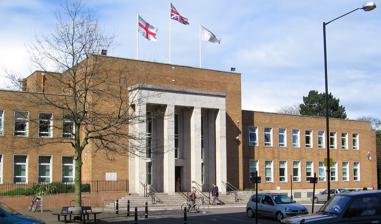
Building: Rugby Town Hall
Country: United Kingdom
Year built: 1961
Municipal building in Rugby, Warwickshire, England Rugby Town Hall Rugby Town Hall General information Architectural style Neo-Georgian Location Evreux Way, Rugby, Warwickshire Coordinates 52°22′31″N 1°15′49″W / 52.375337°N 1.263575°W / 52.375337; -1.263575 Inaugurated 1961 Owner Rugby Borough Council Design and construction Architect(s) Ernest Prestwich Rugby Town Hall is a municipal building on Evreux Way in the town centre of Rugby , Warwickshire , England. The building is the headquarters of Rugby Borough Council . History Previous town halls Two previous town halls existed on High Street: The first one was built in 1857, designed by Edward Welby Pugin and James Murray, This town hall was built by a private company for profit, and was multi-purpose, containing indoor markets, shops, an assembly room, a library, and a room for official business by the County Court and Magistrates. An extension was made in 1919. This building was not used by the local council however, who had their offices on Windmill Lane until 1900. In 1906, the building was sold to a theatrical company, and in 1911 it was converted into a cinema called Vint's Palace of Varieties. Most of the building except for the extension was destroyed by a fire in 1921, and was replaced by a building which was until 2009 a Woolworths shop. The second Town Hall, this one being a municipal building which housed the local council dated from 1900, in a building constructed using money left in the will of George Charles Benn, who in his will of 1895 left £6,000 to the local council to construct a building that would be useful to the town. It was constructed on the site of the former ‘Shoulder of Mutton Inn’. It was used by the council until 1937, when they moved to an early 19th century property known as "The Lawn" on Newbold Road, and the second town hall was converted into a Marks and Spencer shop, which it remained until 2015. Current Town Hall After civic leaders found that "The Lawn" was inadequate for their needs, they elected to construct a purpose-built facility. In December 1937 the borough council approved the design of a new town hall, made by Ernest Prestwich of J.C. Prestwich & Sons , at an estimated cost of £90,478  (equivalent to £7,374,389.58 in 2023), in spite of objections as to cost. By the end of the year, plans were being modified to lower the cost. However, by November 1938 no foundation stone had been laid, the council and populace were still arguing about the cost of the scheme, and a ministerial inquiry was held in relation to the required loans. Prestwich was the only witness called, to "explain details of the scheme". The Rugby Advertiser devoted a whole page to the matter. Ultimately, the work was postponed by the Second World War , and construction was delayed until work started in June 1959. Adjoining it to the north is a functions venue called Benn Hall which was built at the same time. Both the "New Town Hall" and the Benn Hall were opened on 5 July 1961 by Queen Elizabeth The Queen Mother . The town hall consists of two brick neo-Georgian wings, fronted by a white stone entrance portico , the top of which is inscribed with the borough motto " Floreat Rugbeia ", Latin for " May Rugby Flourish ". The architecture historian Nikolaus Pevsner did not hold a favourable view of the town hall, describing it as "quite dead architecturally". During 1984-85 the town hall made the national news when it was the scene of protests against Rugby council's controversial decision to remove the words ‘sexual orientation’ from their Equal Opportunities policy. This was widely interpreted as a 'ban on gays ' and caused uproar, and led to large protests from gay rights campaigners and politicians, including the MP Chris Smith , who used the occasion to choose to "come out" as Britain's first gay MP. The council eventually bowed to pressure to reverse the decision in early 1985. A bronze sculpture commemorating Sir Frank Whittle , the "Father of the Jet Engine" , was installed at Chestnut Field just outside the town hall in 2005. In more recent times solar panels were installed on the roof of the building. Gallery Rugby High Street in 1893, the building second to the right was the first Town Hall of 1857. Destroyed by fire in 1921. The second Town Hall of 1900, on the opposite side of High Street, now in use as a shop. Close-up of current Town Hall portico. View from east The Town Hall seen through the nearby Whittle memorial . References Wikimedia Commons has media related to Rugby Town Hall .